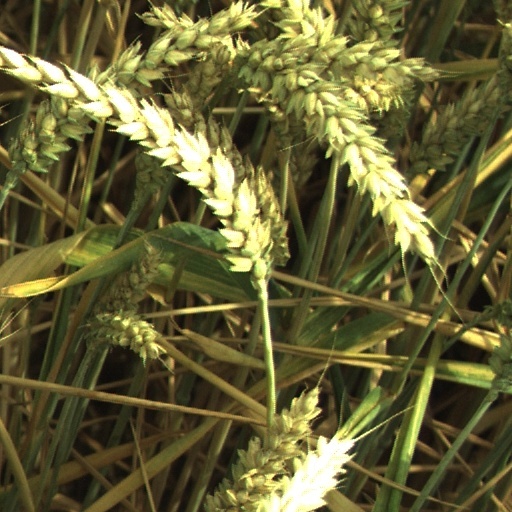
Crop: wheat